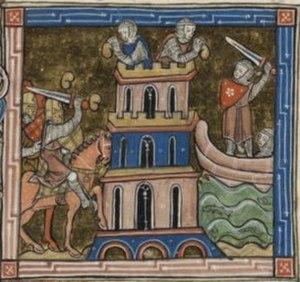
Siège de Péluse 1168